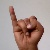
The image shows a hand gesture representing the letter 'I' in Indian Sign Language.